Prometheism

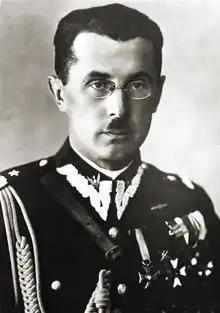
Wacław Stachiewicz

Until Piłsudski's death in 1935, little changed in respect to personnel on the Polish Promethean side, apart from the official distancing of government leaders, especially in the Foreign Ministry, due to the concluded Polish-Soviet pact. With the shift in government leadership beginning in June 1935, there ensued a clear decline in Polish Promethean leadership. The "group of colonels" lost their influence; Col. Tadeusz Pełczyński took a much less active role; and his successor, Col. Marian Józef Smoleński (generally known as "Józef Smoleński"), and Charaszkiewicz's immediate superior, Col. Jan Kazimierz Ciastoń, did not embrace Prometheism. Tadeusz Kobylański, Col. Schaetzel's successor as chief of the Foreign Ministry's Eastern Department, though inclined to support Prometheism, lacked a deep enough political foundation and faced substantial financial impediments. The attitudes of Marshal Edward Rydz-Śmigły and the chief of the General Staff, Brigadier General Wacław Teofil Stachiewicz, remained to the last uncertain.